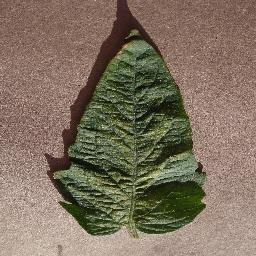
Label: Tomato___Spider_mites Two-spotted_spider_mite